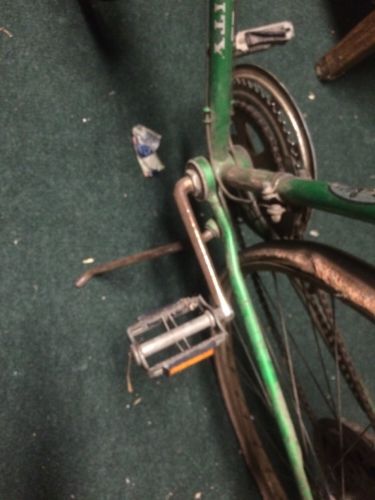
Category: bicycle